Deer Park, Washington

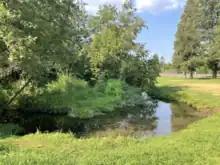
Spring Creek in Mix Park

According to the United States Census Bureau, the city has a total area of , all of it land.